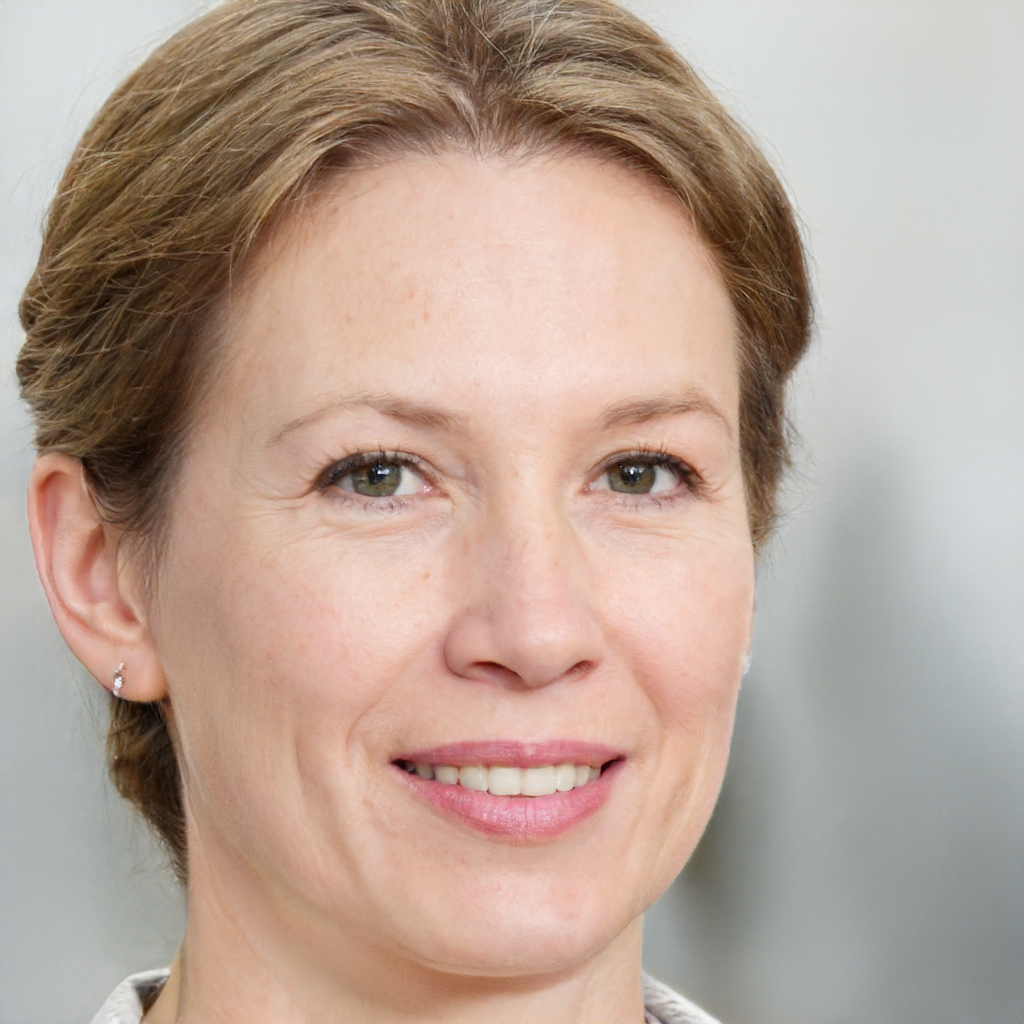
Gender: Female